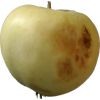
Label: Apple hit 1